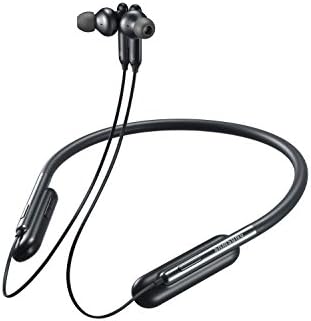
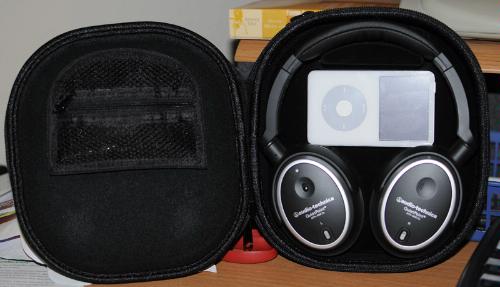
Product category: headphones
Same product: no